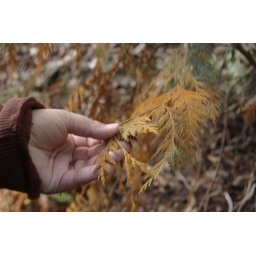
the iron deposits in the water make the plants look like they are rusting. it was pretty cool.